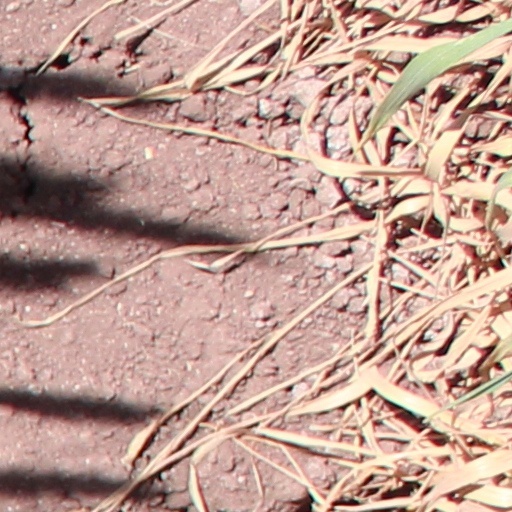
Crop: wheat